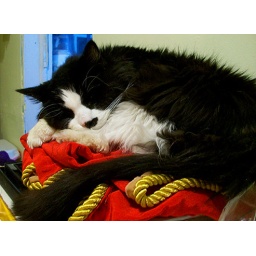
Kit on the kitchen table in her fav spot in the house.